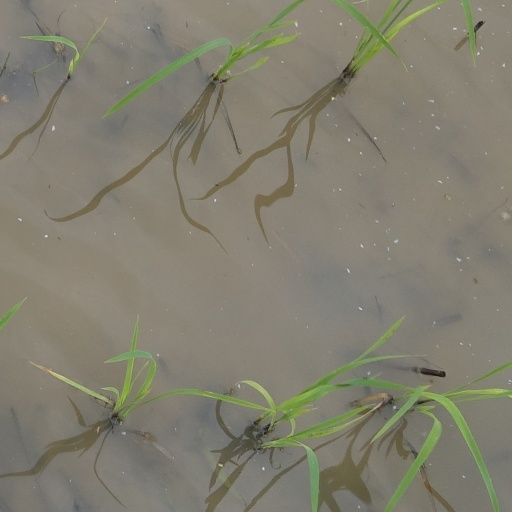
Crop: rice